James Jeffrey Roche

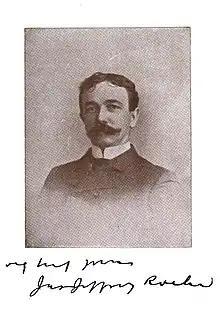
Roche in 1889

James Jeffrey Roche (May 31, 1847 – April 3, 1908) was an Irish-American poet, journalist and diplomat. Roche emigrated as a young child, and grew up in Prince Edward Island, Canada. He came to Boston in 1866, and joined the staff of the Irish newspaper. He became editor-in-chief in 1890, and was a leading spokesman for Catholic intellectuals in New England. When most Democrats in the region deserted William Jennings Bryan in 1896, Roche and the "Boston Pilot" gave Brian strong support. At the end of his life he was the American Consul in Switzerland.